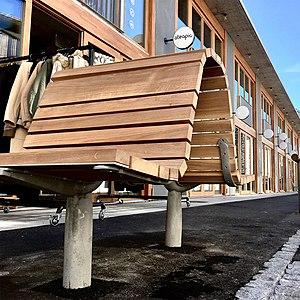
Un banc du Flon
Le Flon est un quartier au centre de la ville de Lausanne, en Suisse, connu sous le nom de Quartier du Flon. Il se trouve dans la cuvette de la vallée comblée de la rivière éponyme, le Flon. Haut lieu de la vie nocturne lausannoise, le Quartier du Flon est aussi un lieu de vie urbain comprenant des terrasses, des enseignes commerciales et de loisirs. La zone est essentiellement piétonne.